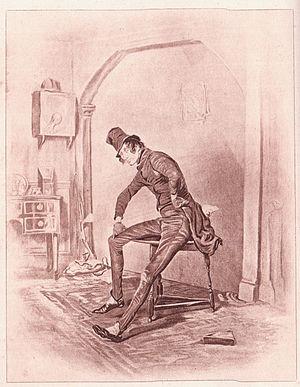
Les Papiers posthumes du Pickwick Club, également connu sous le titre Les Aventures de Monsieur Pickwick, est le premier roman de Charles Dickens à être publié sous forme de feuilleton, de 1836 à 1837.